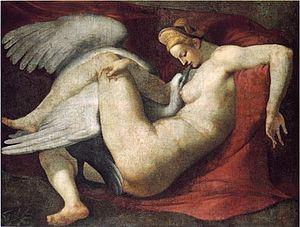
Léda ou Léda et le Cygne, en italien La Leda, est un tableau perdu de Michel-Ange vers 1530, connu par des études préparatoires de sa main et par des copies.
Le tableau suivant est une liste des œuvres de peinture et de sculpture réalisées par l'artiste de la Renaissance italienne, Michel-Ange.